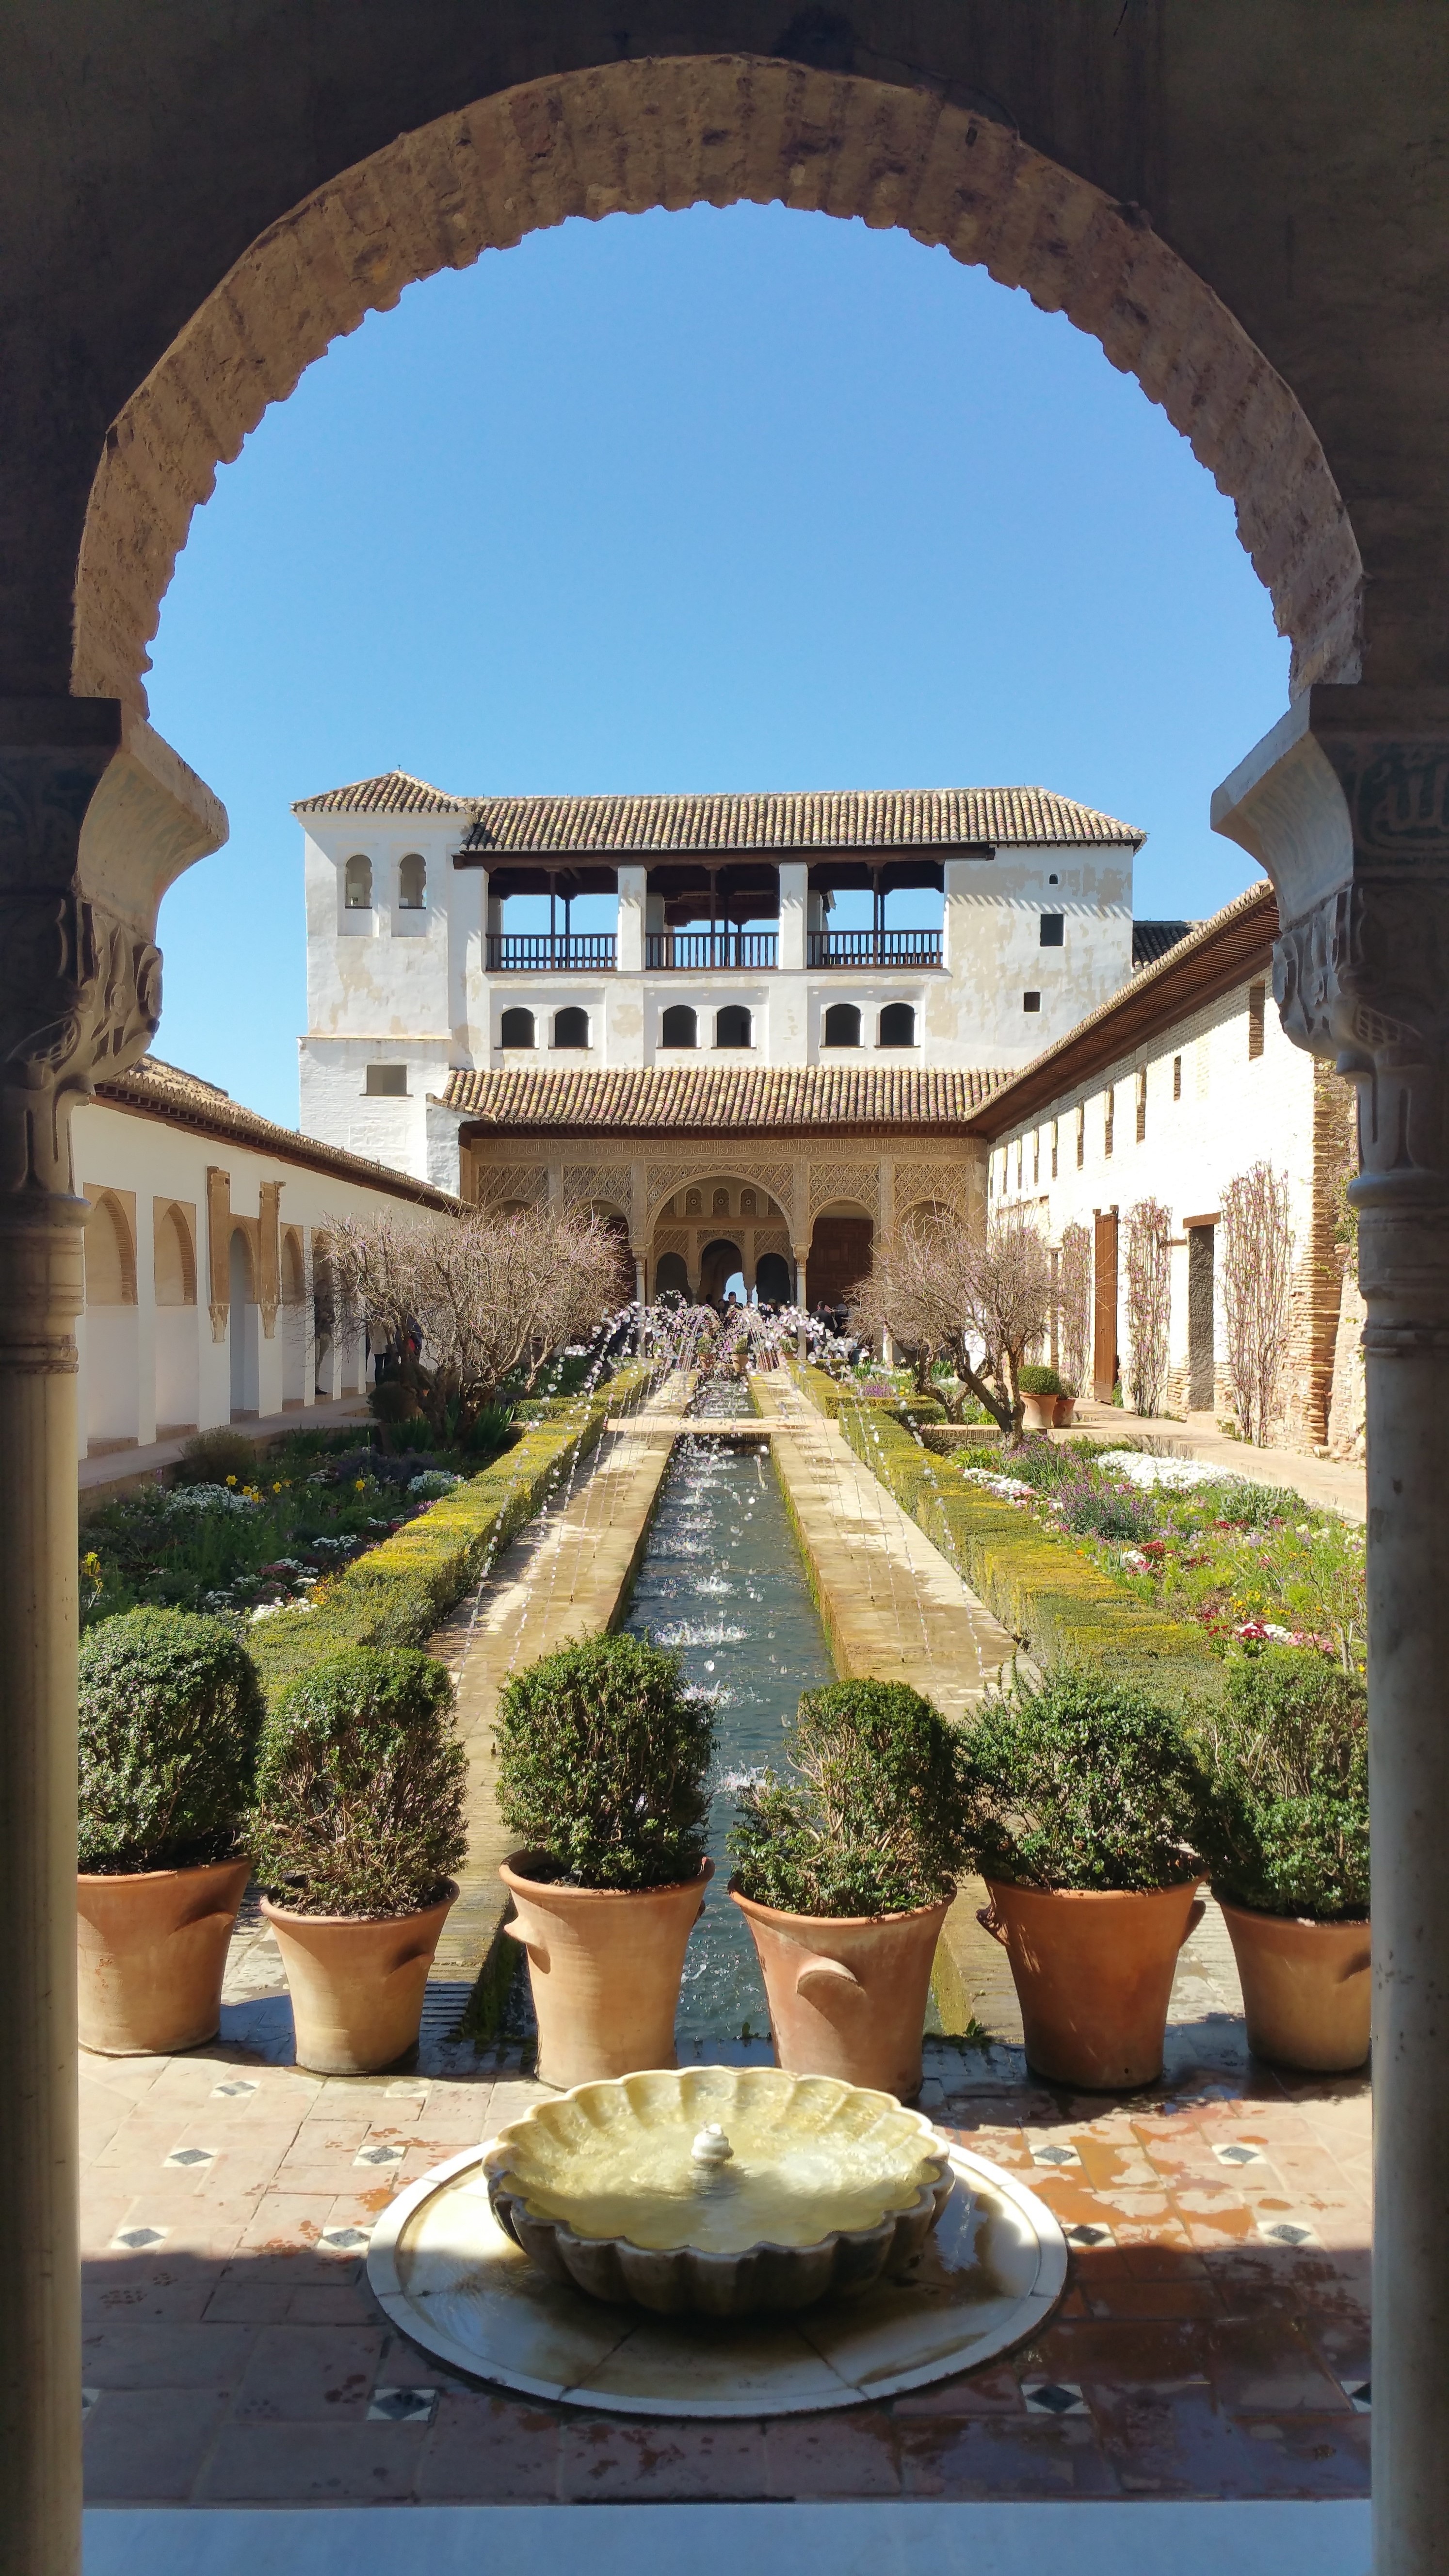
architecture, palace, vacation, travel, arch, castle, landmark, tourism, fortress, courtyard, temple, royal, estate, granada, alhambra, calat alhamra, pavillon, ancient history